Hirth joint

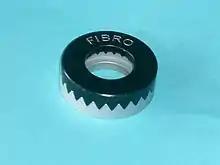
Hirth joint made from anodized aluminum to show the meshing of the teeth

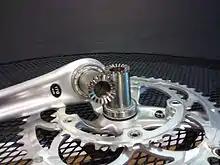
Hirth joint (disassembled) between the semi-axles of a Campagnolo Ultra-Torque crankset

A Hirth joint or Hirth coupling is a type of mechanical connection named after its developer . It is used to connect two pieces of a shaft together and is characterized by tapered teeth that mesh together on the end faces of each half shaft. Face spline joints aren't Hirth joints. They have a different geometry.